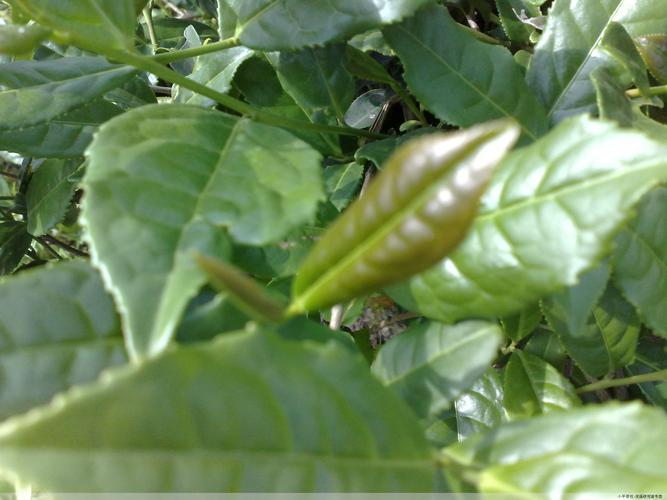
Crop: unknown
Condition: bean